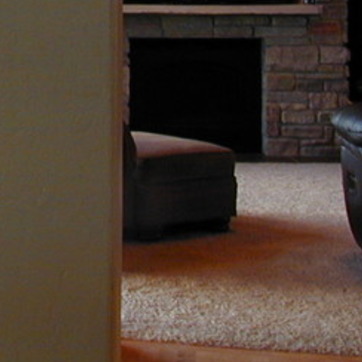
Material: leather